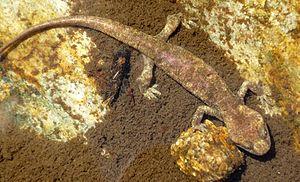
Euproctus montanus, l'euprocte corse, est une espèce d'urodèles de la famille des Salamandridae.